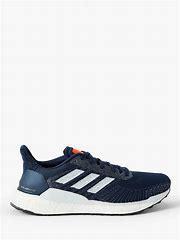
Brand: Adidas
Model: Solarboost 19